Future (rapper)

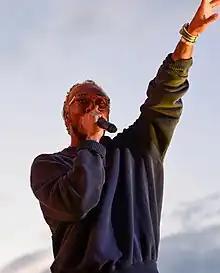
Future in 2019

Nayvadius DeMun Cash (né Wilburn; born November 20, 1983), known professionally as Future, is an American rapper, singer-songwriter, and record producer. Known for his mumble-styled vocals and prolific output, Future is credited with having pioneered the use of Auto-Tuned melodies in hip-hop and trap music. Due to the sustained popularity of this musical style, he is commonly regarded as one of the most influential rappers of his generation.